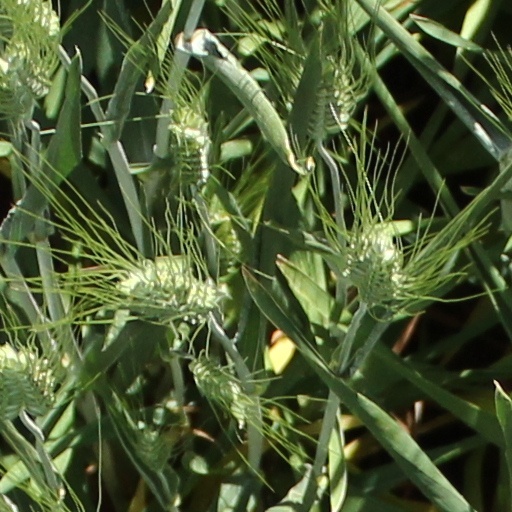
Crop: wheat